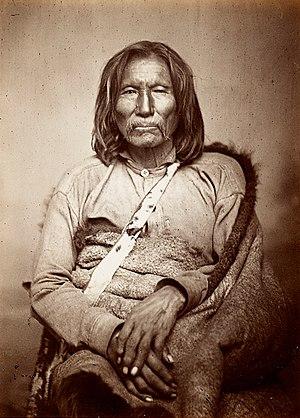
William Stinson Soule est un photographe de l'Ouest américain, principalement connu pour ses portraits d'Amérindiens.
Satank, également connu sous les noms Set-ankeah ou Sitting Bear, est un guerrier de la tribu des Kiowas. En mai 1871, il est arrêté en compagnie de Satanta et Big Tree pour leur participation à l'attaque du convoi de chariots de Warren. Tous trois sont emprisonnés à Fort Sill en attendant d'être transférés au Texas pour y être jugés par un tribunal civil. Le 8 juin 1871, dans le chariot qui doit le mener à Jacksboro, Satank parvient à défaire ses liens et s'empare de la carabine de l'un de ses gardes mais il est tué avant d'avoir pu ouvrir le feu. Son corps fut laissé sur le bord de la piste avant d'être plus tard enterré au cimetière de Fort Sill.